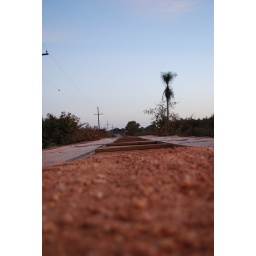
view of the dirt road and a bridge, part of the trans-pantanal highway in mato grosso, brazil